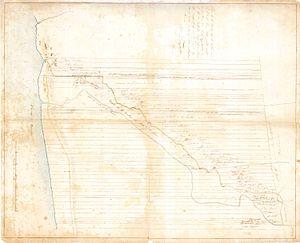
Château-Richer est une ville située dans la MRC de La Côte-de-Beaupré, dans la région administrative de la Capitale-Nationale, au Québec, au Canada.